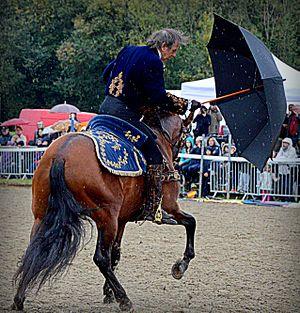
Mario Luraschi dance avec son cheval sous la pluie.
Mario Luraschi est un cascadeur équestre italien, dresseur de chevaux pour le cinéma. Il est également metteur en scène pour ses spectacles.